Thomas Archer, 1st Baron Archer

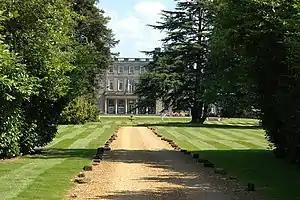
Umberslade Hall

He was the eldest son and heir of Andrew Archer of Umberslade Hall in Tanworth in Arden, Warwickshire and his wife Elizabeth Dashwood. His younger brother was Henry Archer. Thomas succeeded his father to Umberslade in 1741.